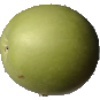
Label: apple_granny_smith